History of the nude in art

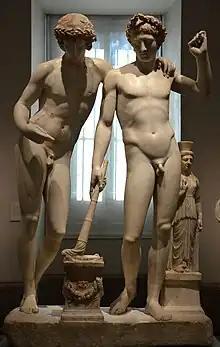
"San Ildefonso Group" (10 BC), anonymous, Museo del Prado, Madrid.

With a clear precedent in Etruscan art, Roman art was greatly influenced by Greek art. Thanks to the expansion of the Roman Empire, classical Greco-Roman art reached almost every corner of Europe, North Africa and the Near East, laying the evolutionary foundation for the future art developed in these areas. Although the Romans were very advanced in architecture and engineering, they were not very innovative in the plastic arts. Most Roman statues are copies of Greek works, or are inspired by them. Many of the artists of the Hellenistic world moved to work in Rome, keeping alive the spirit of Greek art. Roman historians despised works of art produced after the classical Greek period, going so far as to claim that after this Greek golden age "art stopped".